Glenariff Iron Ore and Harbour Company

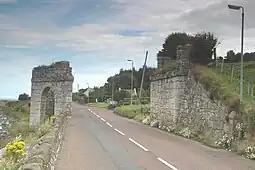
Piers of former GIOH railway bridge across Garron Road, Waterfoot, looking east

A bridge carried the railway across the Antrim Coast Road near Waterfoot. The span would have been iron or steel and has been removed, but the two Ulster White Limestone piers and the embankment approaching one of the piers survive. The piers are called the White Arch.